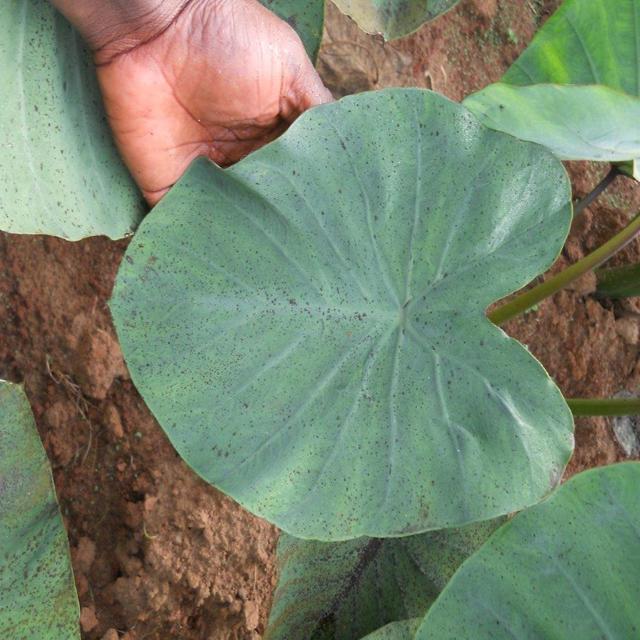
Label: Healthy